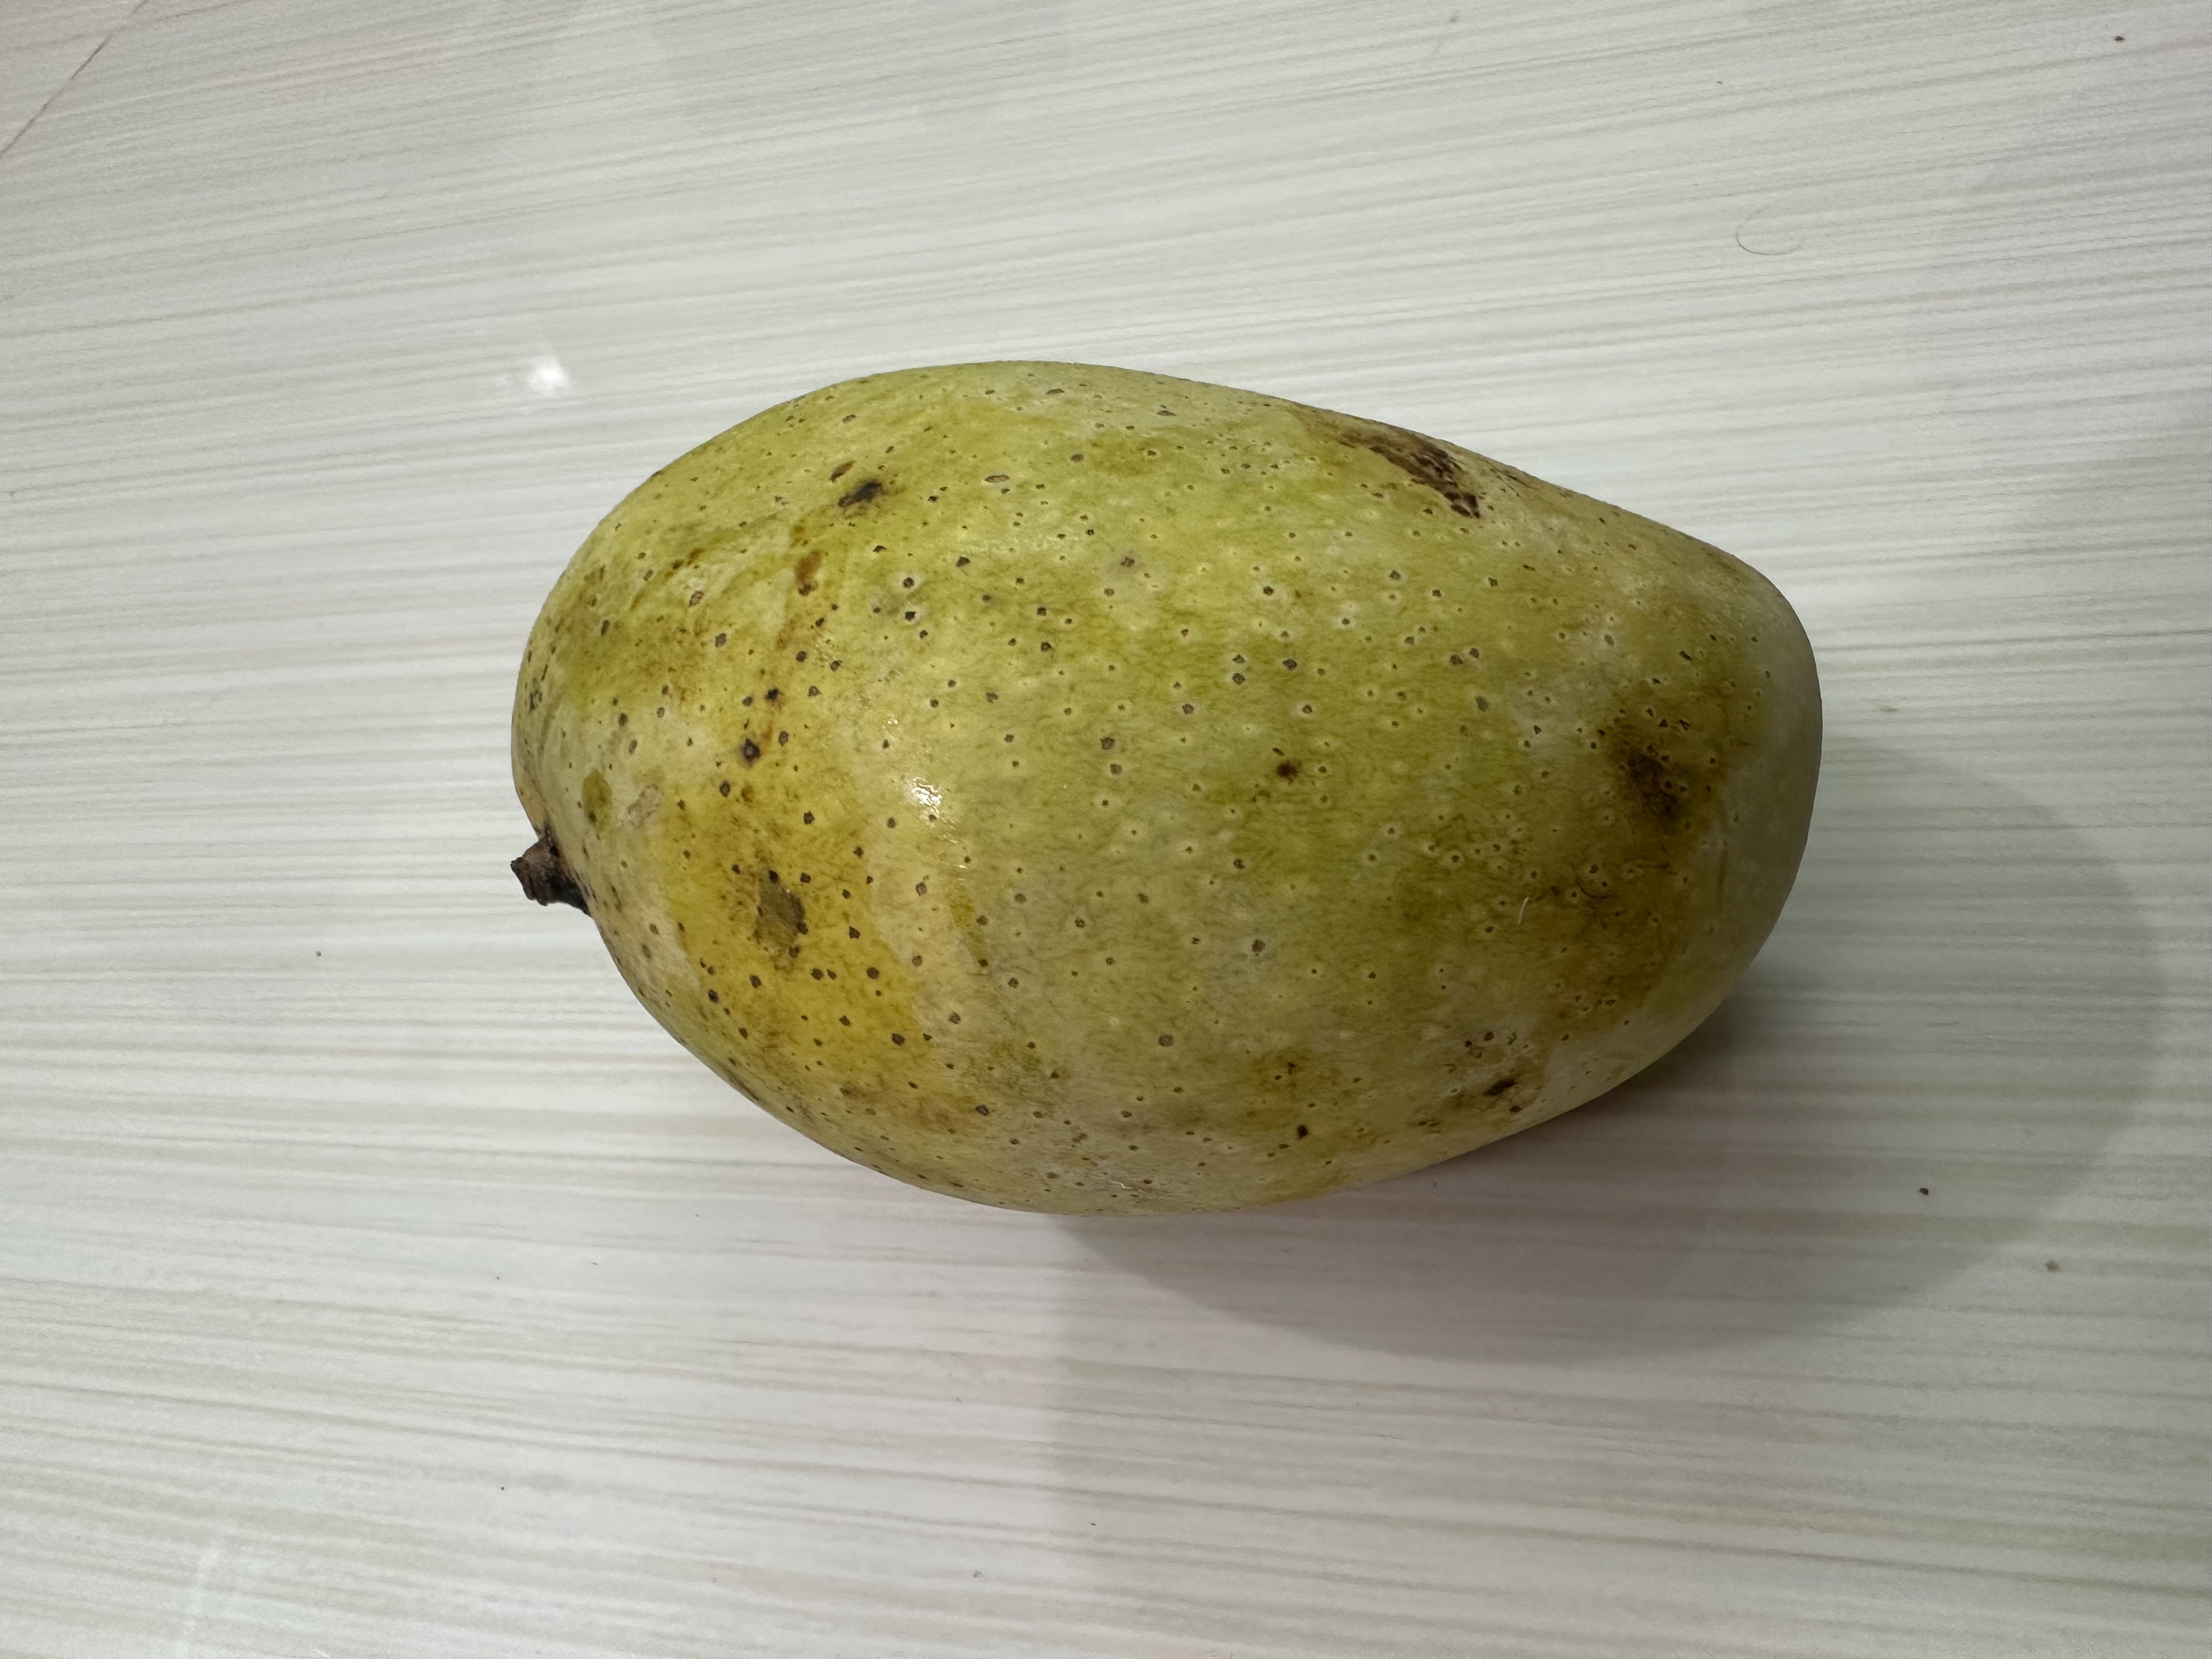
Mango variety: Fazlee